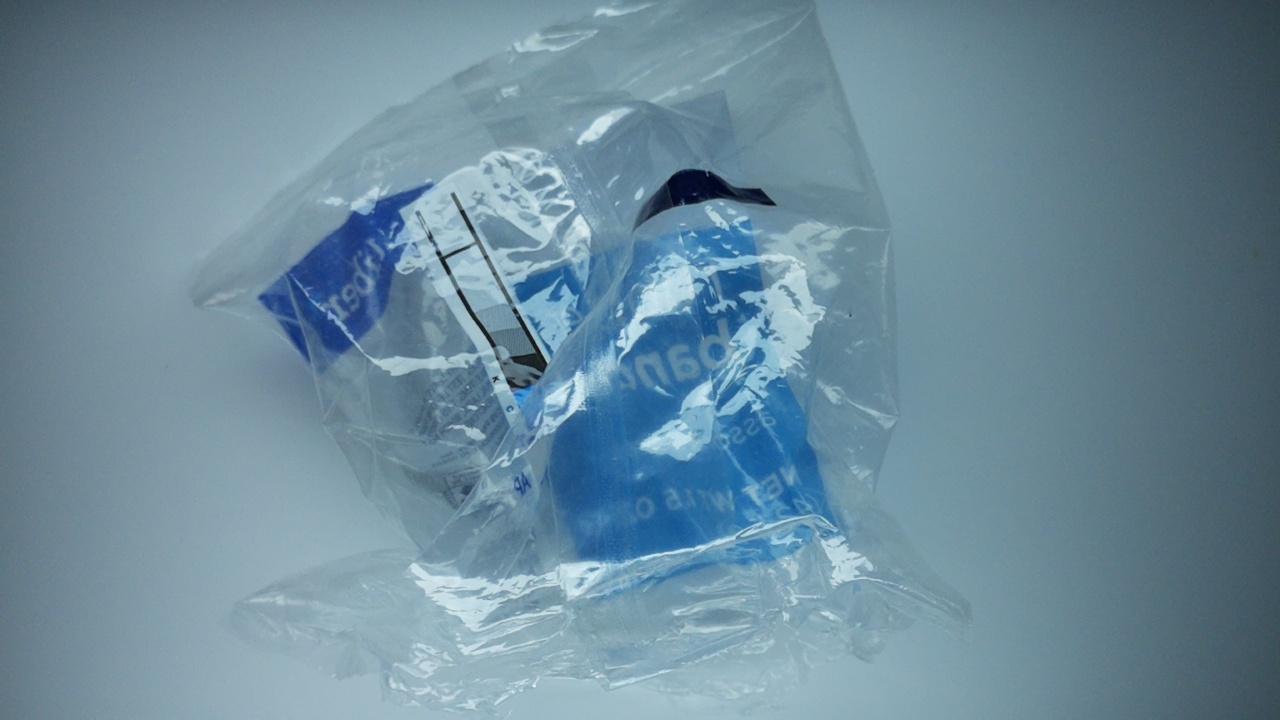
Label: trash